Light in painting

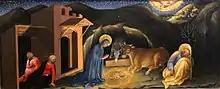
"Nativity", predella of the Adoration of the Magi (1423), by Gentile da Fabriano, Uffizi Gallery, Florence.

Between the 17th and 18th centuries, mystical theories of light were abandoned as philosophical rationalism gained ground. From transcendental or divine light, a new symbolism of light evolved that identified it with concepts such as knowledge, goodness or rebirth, and opposed it to ignorance, evil and death. Descartes spoke of an "inner light" capable of capturing the "eternal truths", a concept also taken up by Leibniz, who distinguished between "lumière naturelle" (natural light) and "lumière révélée" (revealed light).